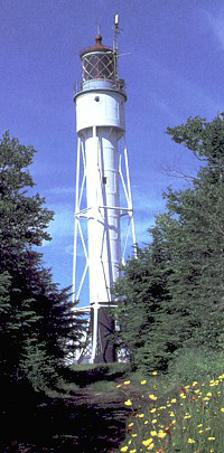
Building: Devils Island Light
Country: United States of America
Year built: 1891
Not to be confused with Devils Island Light (Nova Scotia) . Lighthouse Devils Island Light Location Devils Island , Wisconsin Coordinates 47°04′46.288″N 90°43′41.13″W / 47.07952444°N 90.7280917°W / 47.07952444; -90.7280917 Tower Foundation Concrete Construction Cast iron Automated 1978 ; 47 years ago ( 1978 ) Height 71 feet (22 m) Shape Cylindrical Free Standing Heritage National Register of Historic Places contributing property Light First lit 1901 ; 124 years ago ( 1901 ) Focal height 100 feet (30 m) Lens 3rd order Fresnel lens Range 9 nautical miles (17 km; 10 mi) Characteristic Red, Flashing , 10 sec Devils Island Light U.S. Historic district Contributing property Area 33.8 acres (13.7 ha) Built 1857 ; 168 years ago ( 1857 ) Built by United States Lighthouse Service Part of Apostle Islands Lighthouses ( ID77000145 ) Designated CP March 8, 1977 The Devils Island Lighthouse is a lighthouse located on Devils Island , one of the Apostle Islands , in Lake Superior in Ashland County , Wisconsin , near the city of Bayfield . Among the Apostle Islands lighthouses—a testament to its remoteness—it was the last built, and the last automated and unmanned. History Owned by the National Park Service and part of the Apostle Islands National Lakeshore , it is a contributing property to the Apostle Islands Lighthouses and was added to the National Register of Historic Places in 1977. . It is also listed in the Library of Congress Historic American Buildings Survey , WI-324. Several other structures in the vicinity are also listed in HABS. The "Devils Island Light Station Cultural Landscape" was included as one of five lighthouses (with state-level significance) [ A ] in the National Register of Historic Places nomination on March 8, 1977. It occupies approximately 16 acres (6.5 ha) on the north lakeshore of the 318 acres (129 ha) Devils Island. Within are several structures. A previous skeletal, wooden structure was constructed in 1891 has since been demolished. Historical brick Queen Anne style keepers quarters (1896) are collocated with the current lighthouse. Also on the premises were two oil houses, a tramway , a brownstone tramway engine building, a dock , wooden boathouse (1 mile distant) and a radio beacon / tower . An inclined Tramway (1893) and Engine Building (1901) provided transport of equipment, gear and supplies. The original third order Fresnel lens manufactured by Henry-Lepaute was removed by the U.S. Coast Guard in 1989, but a new third order Fresnel lens was replaced by the N.P.S. in 1992. The site originally had a 10-inch (250 mm) steam whistle in a fog signal building. That was removed in 1925, and "a much improved air-operated diaphone fog signal" was accomplished. In 1928, a diesel-powered electrical generator was installed, and the light intensity increased to 300,000 candela for the white flash and 180,000 candela for the red. In 1928, U.S. President Calvin Coolidge and the first lady visited the island and lighthouse during an 88-day vacation to Wisconsin. Getting there Most of the Apostle Islands Lighthouses may be reached on the Apostle Islands Cruise Service water taxi or by private boat during the summer. During the Annual Apostle Island Lighthouse Celebration ferry tour service is available for all the lighthouses. In the tourist season, volunteer park rangers are on many of the islands to greet visitors. USCG archive photo USCG archive photo See also Wisconsin lighthouses References Notes